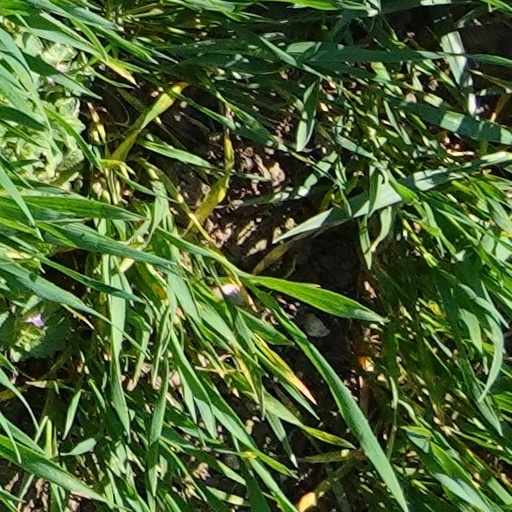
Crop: wheat